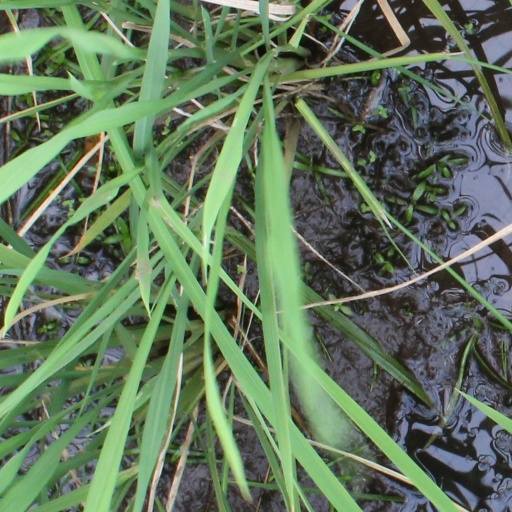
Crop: rice